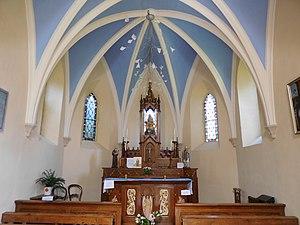
Vue de l'intérieur de la chapelle Notre-Dame-de-Pitié à Annecy-le-Vieux
La chapelle Notre-Dame-de-Pitié, aussi appelée chapelle de Provins, est une chapelle néogothique du XIXᵉ siècle située à Annecy-le-Vieux, en Haute-Savoie.